Sayed Zafar Hashemi

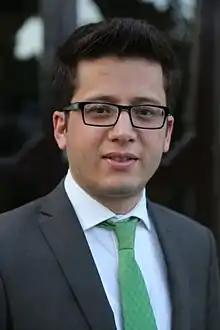
Zafar Hashemi at the Presidential Palace, Arg

Zafar Hashemi (born February 17, 1985) is an Afghan-American who serves as special advisor on Afghanistan for the Special Inspector General for Afghanistan Reconstruction (SIGAR). Previously, he worked as the political counselor at the embassy of Afghanistan in Washington, D.C. He was also the deputy (and for nine months acting) spokesperson of the President of Afghanistan, Ashraf Ghani until January 2017.